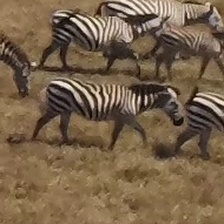
Pose orientation: right